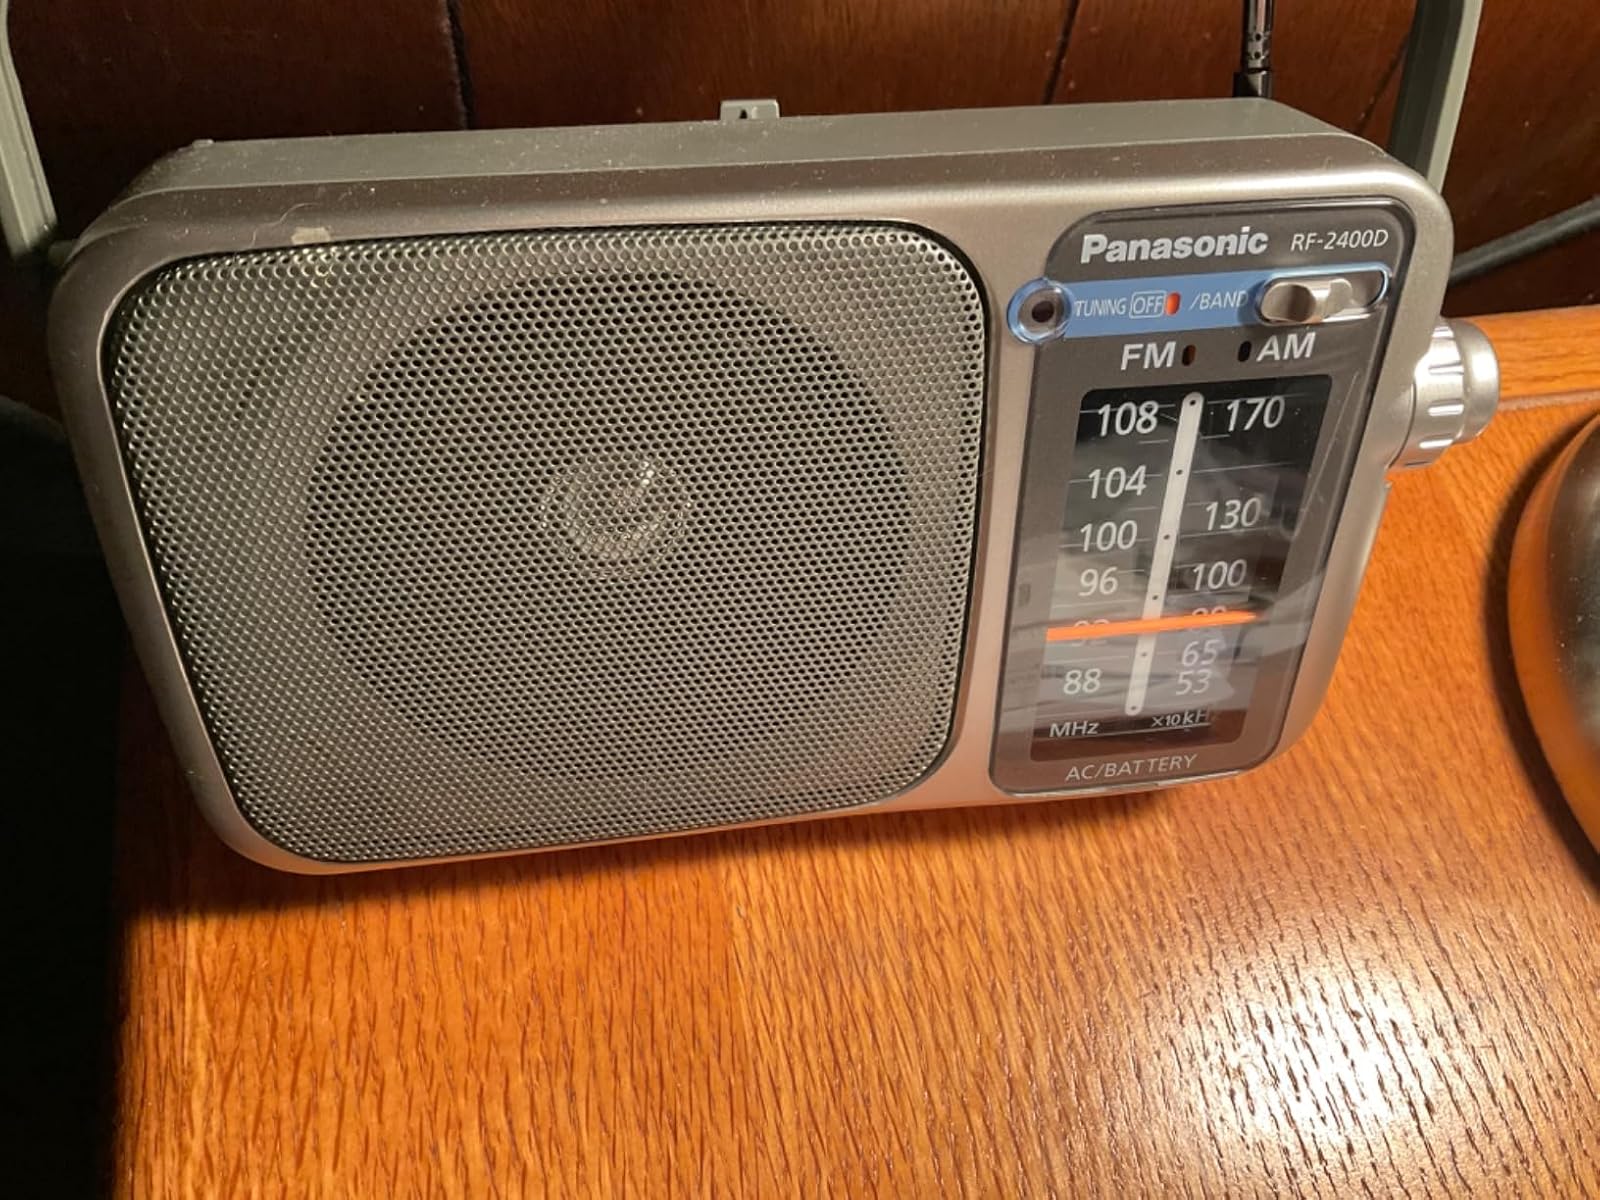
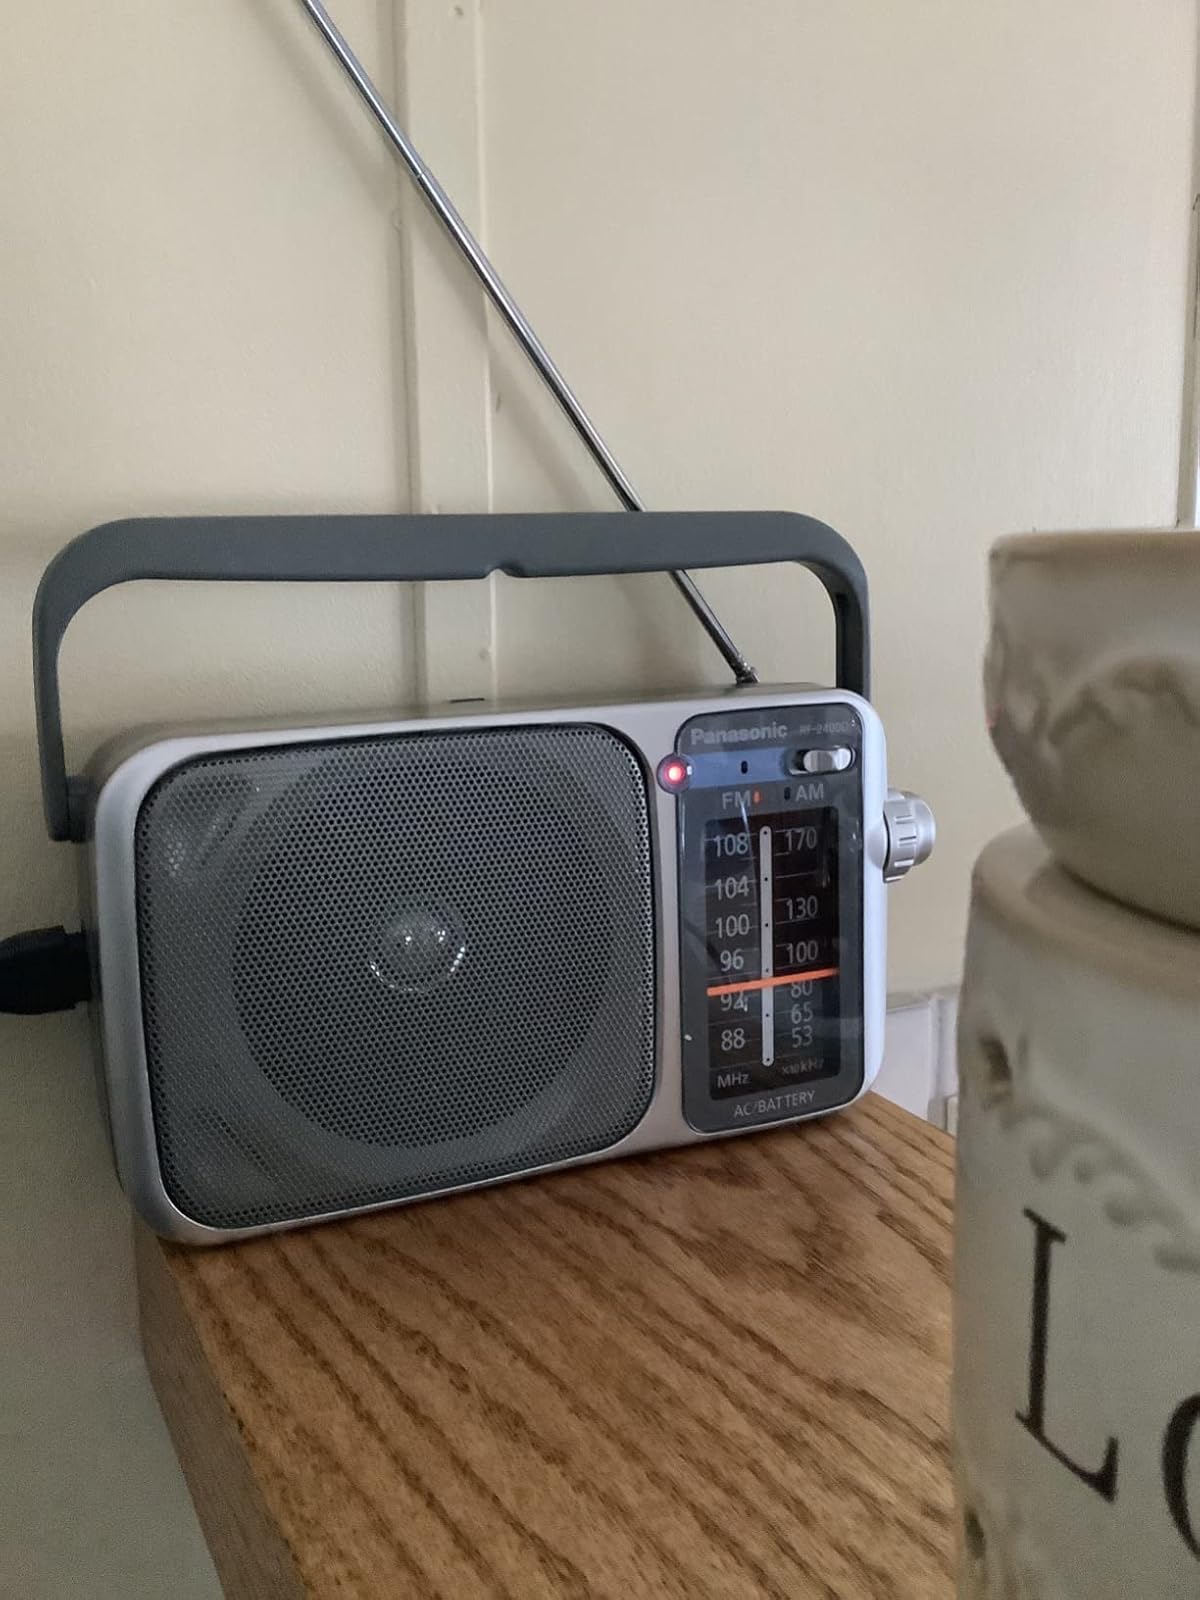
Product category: radio
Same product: yes